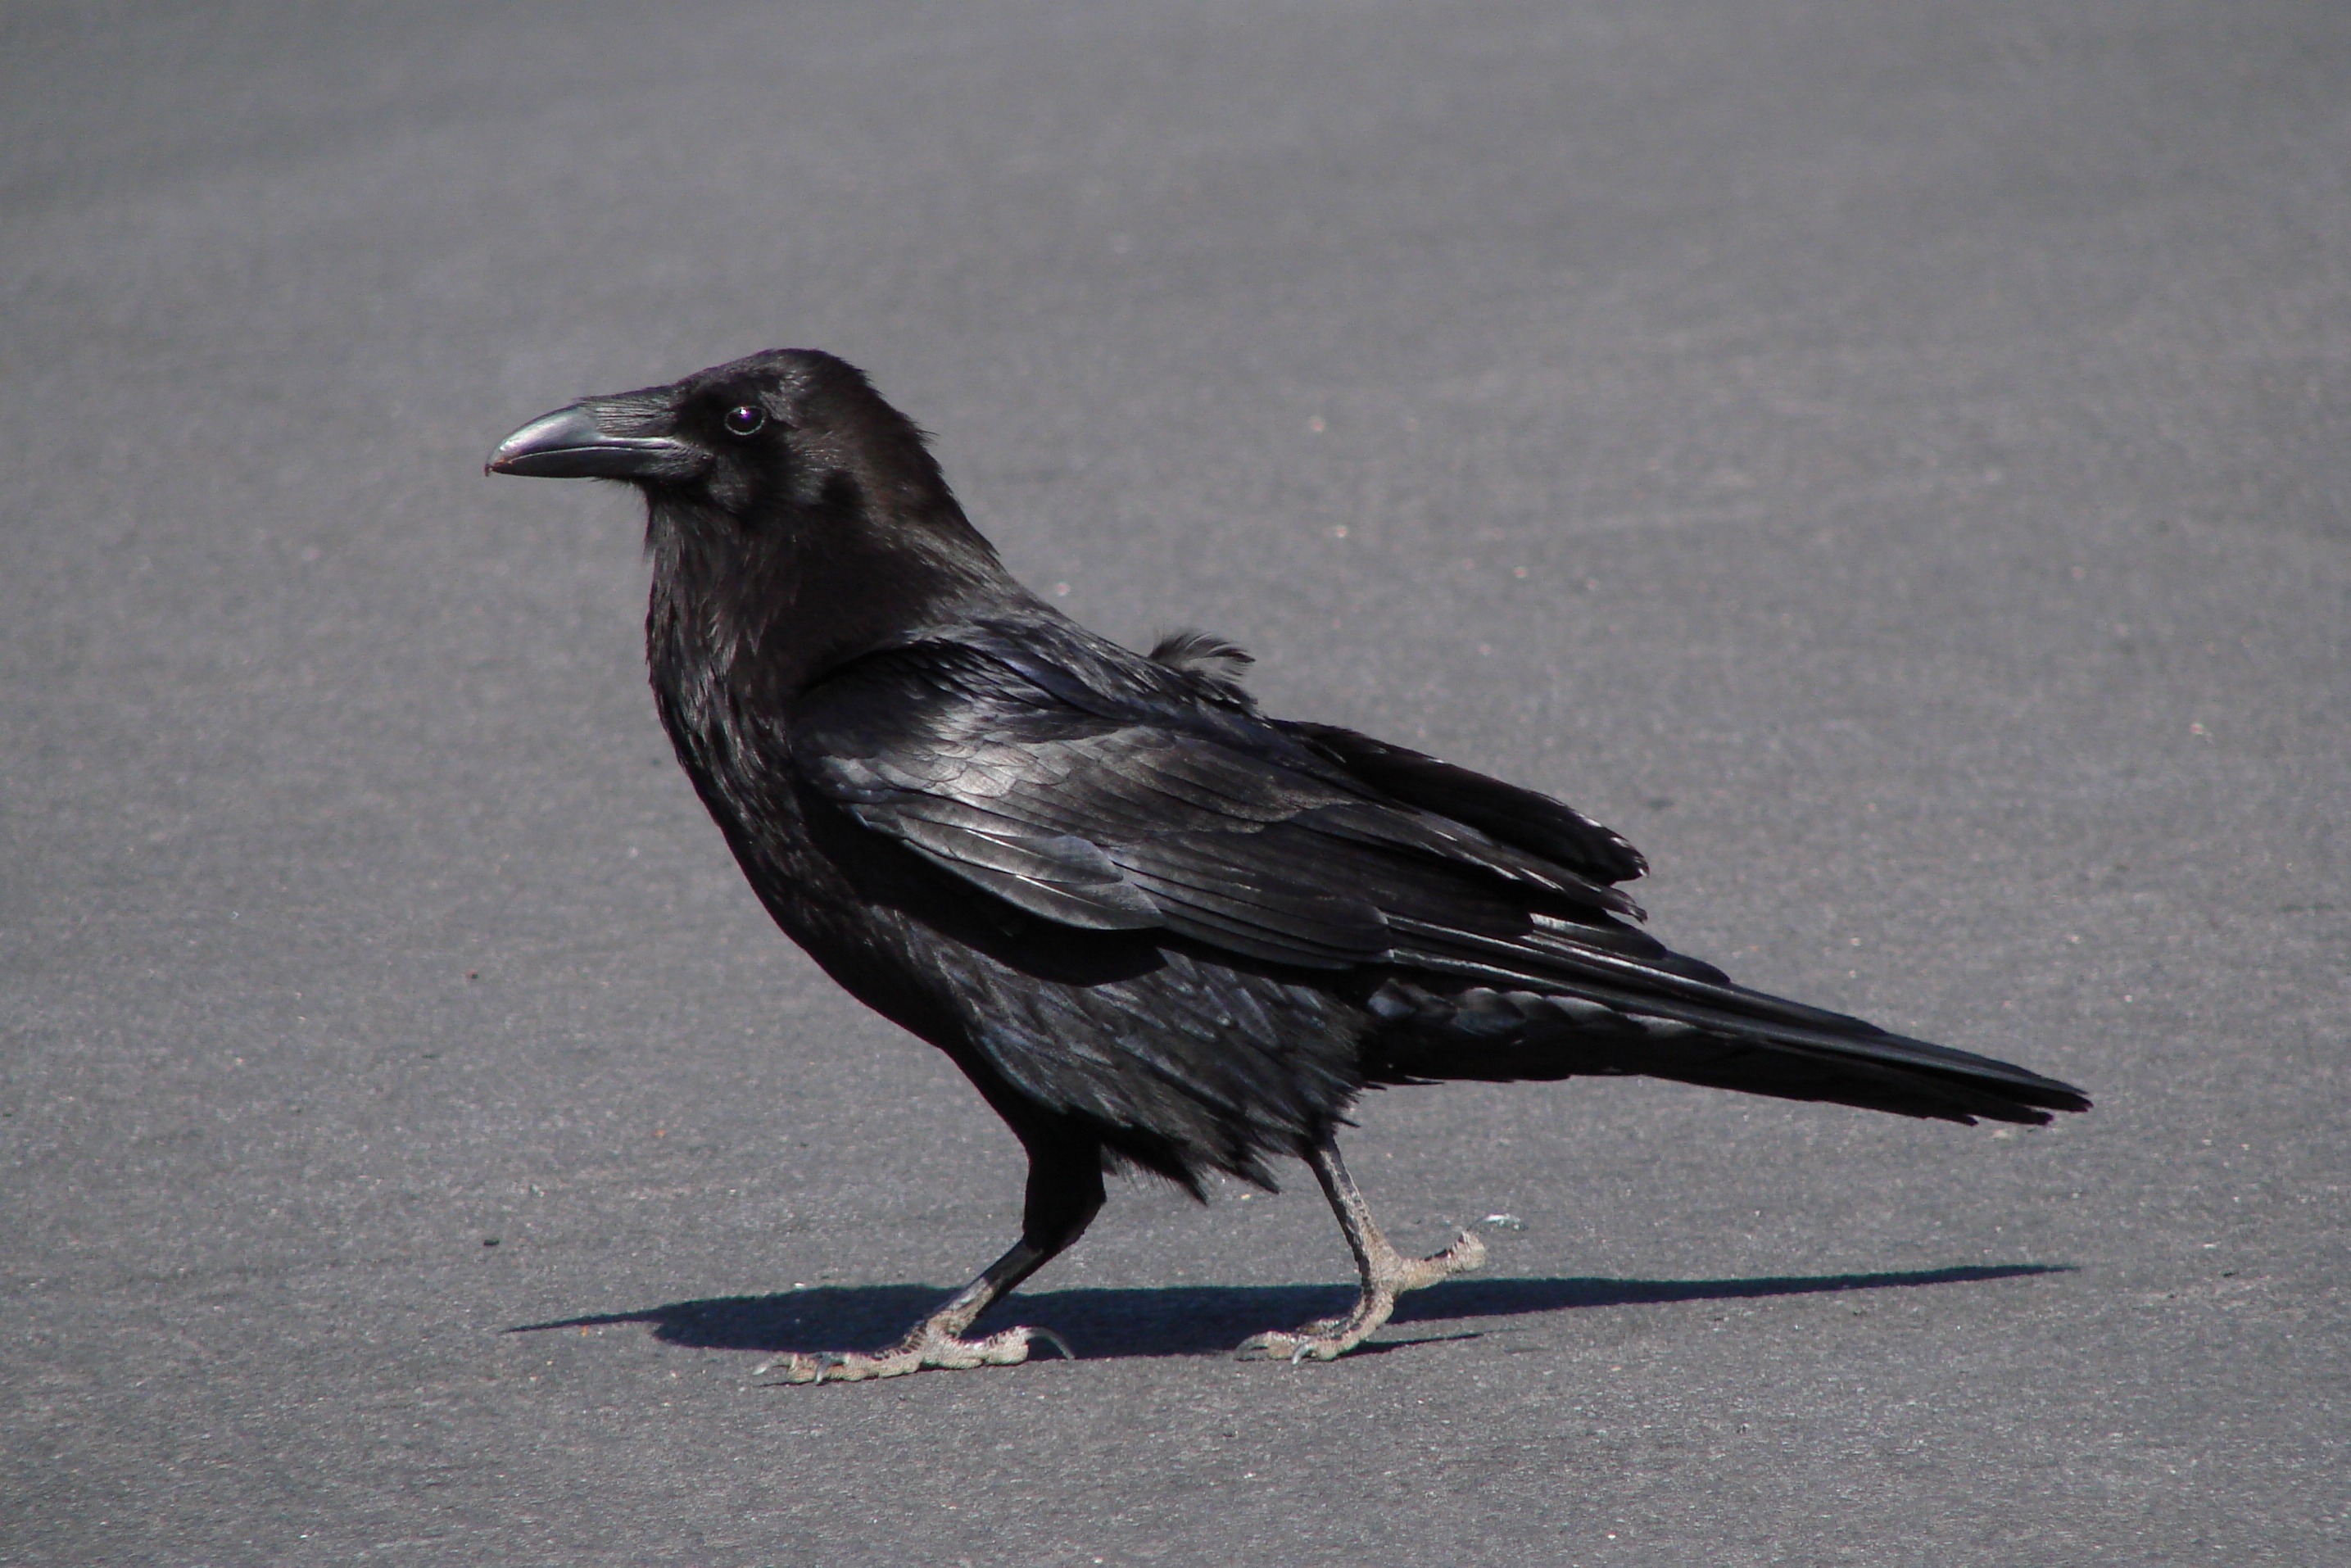
bird, wing, fly, beak, fauna, crow, rook, vertebrate, creepy, raven, finch, blackbird, dig, american crow, perching bird, emberizidae, crow like bird